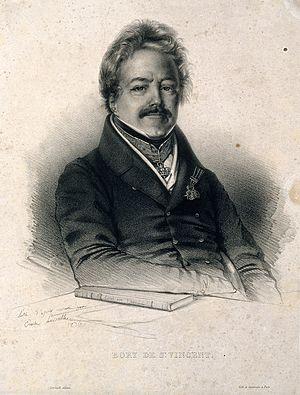
Jean-Baptiste Geneviève Marcellin Bory de Saint-Vincent est un naturaliste, officier et homme politique français né le 6 juillet 1778 à Agen et mort le 22 décembre 1846 à Paris. Biologiste et géographe, il s'est notamment intéressé à la volcanologie, à la botanique et à la systématique.